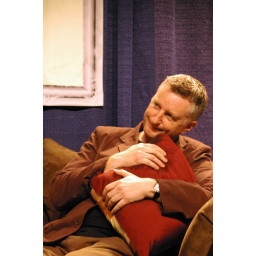
Billy has just been told that Chrissie Hynde was just in this chair ... he immediately clutched the pillow